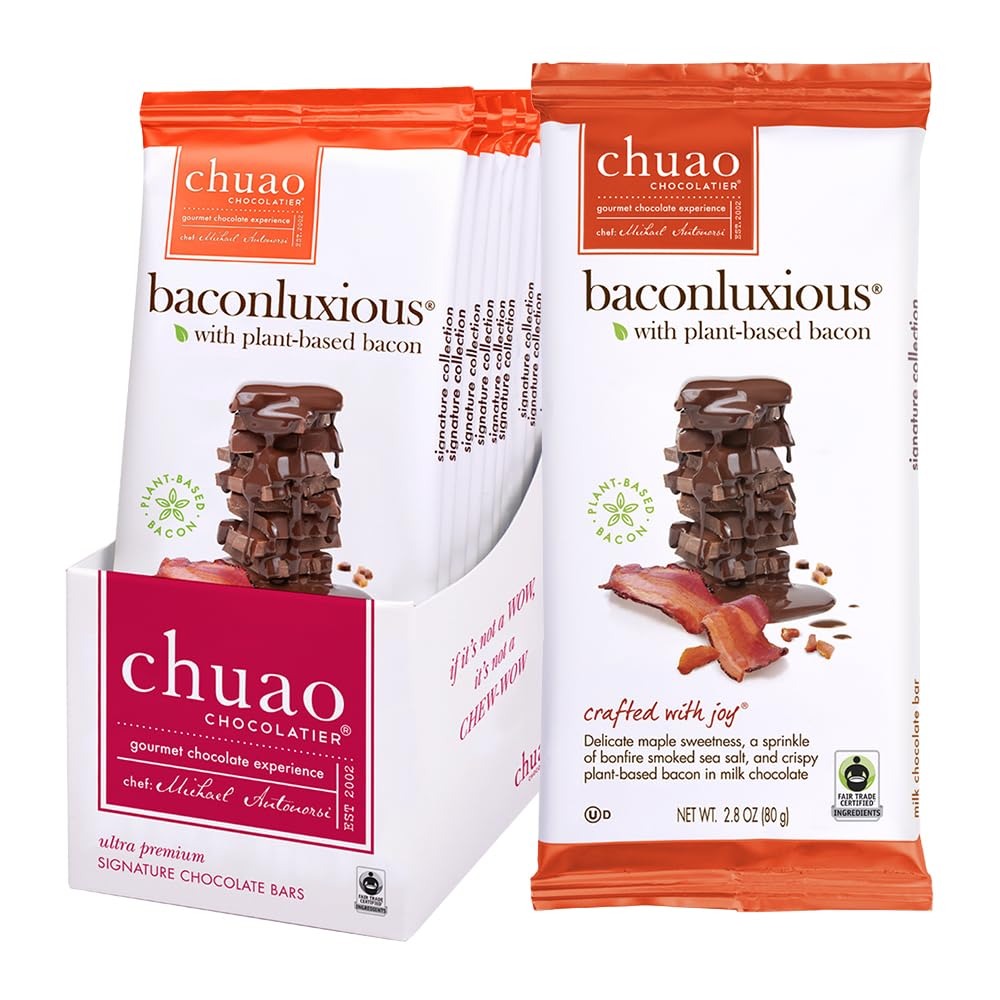
Item Name: Chuao Chocolatier Baconluxious Chocolate with Plant-Based Bacon Milk Chocolate Bars | Gourmet Chocolate Artisan European No Preservatives | For Gift Baskets, Christmas, Valentines Day, Gifts for Women, Men, Birthday, Thank You, Care Package | 12 Pack
Bullet Point 1: HIT EVERY TASTE BUD : The Baconluxious is a milk chocolate mix with maple sweetness, smoked sea salt and plant-based vegetarian bacon.
Bullet Point 2: PLANT-BASED BACON: now in a plant-based, vegetarian bacon version of a signature chocolate bar
Bullet Point 3: PREMIUM CHOCOLATE WITH BIG FLAVOR: Each individually wrapped bar is made with premium chocolate and contains no trans fat. Bon Appétit!
Bullet Point 4: FREE OF PRESERVATIVES: We’ve always nixed all artificial preservatives, additives, colorings and flavorings when creating our chocolate.
Bullet Point 5: 100% SATISFACTION GUARANTEED: If for any reason our quality of chocolate doesn’t meet up to your standards, please contact us for a refund or exchange.
Bullet Point 6: MADE TO SHARE: Add sweetness to any special occasion from birthday parties to anniversaries to corporate gift swaps; This gourmet chocolate bar collection is always a perfect choice
Product Description: We’ve elevated bacon from the ground up (literally). Everything you love about bacon chocolate, now in a plant-based version. a splash of sweet maple syrup, a bit of bonfire smoked sea salt, and crispy plant-based bacon bits add a new level of luxe in creamy milk chocolate. Everything is better with baconluxious!
Value: 12.0
Unit: Count

Price: 120.59